Essonne's 7th constituency

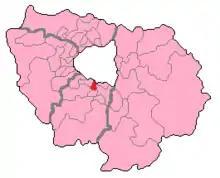
Essonne's 7th Constituency shown within Île-de-France

The 7th constituency of Essonne is a French legislative constituency in the Essonne "département".